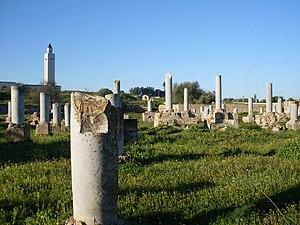
Basilique de Damous el Karita avec en arrière plan la mosquée el Abidine